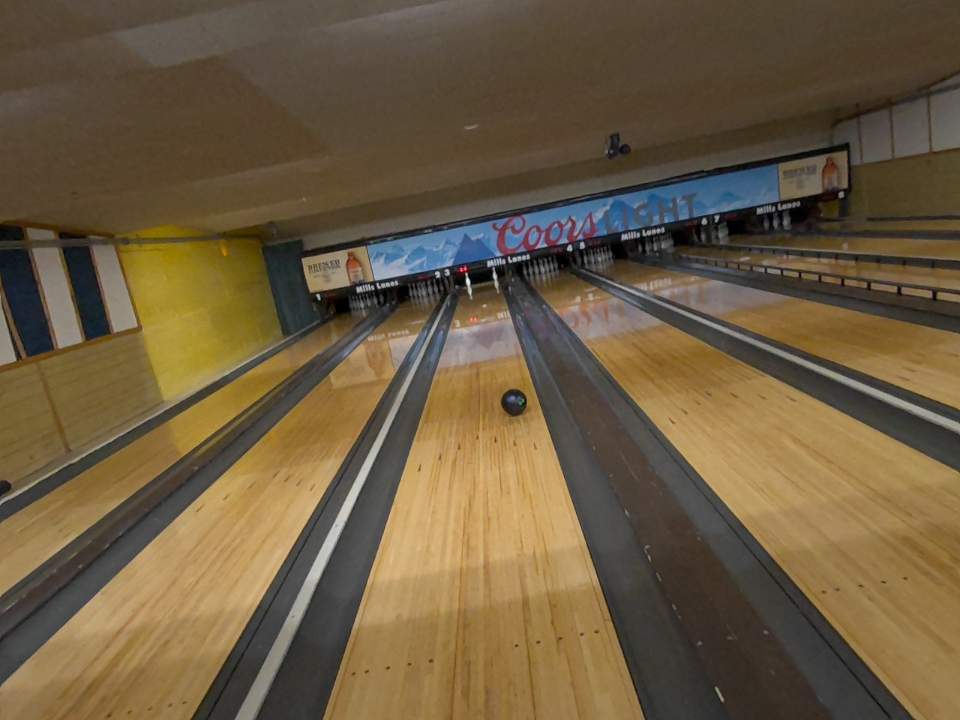
Object: bowling_ball